Answer in natural language. Consider the 3D positions of the objects in the scene and not just the 2D positions in the image. Is the centerpoint of  green threecushion sofa at a higher height than Television? Choose between the following options: yes or no
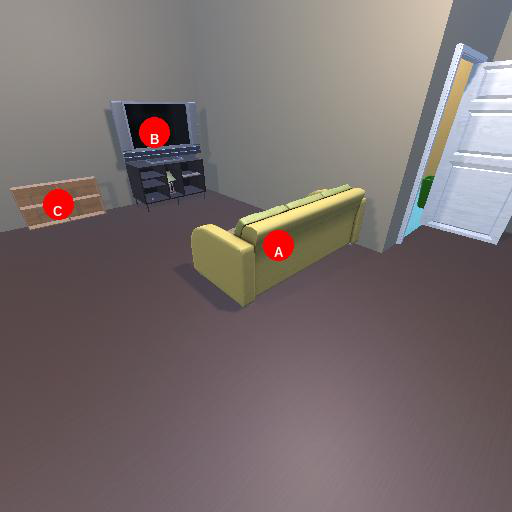
<answer>no</answer>